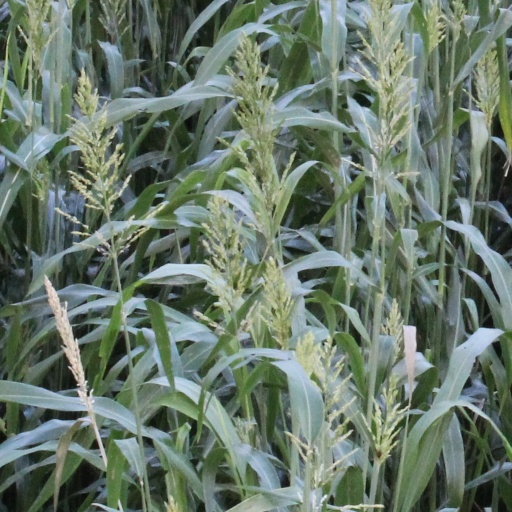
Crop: sorghum